Stop (Spice Girls song)

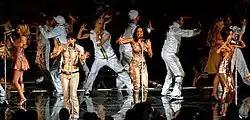
The Spice Girls performing "Stop" in Toronto during The Return of the Spice Girls Tour, dressed in bronze- and copper-coloured outfits by Roberto Cavalli, February 2008

The song was performed several times on television, in both the UK and the US, including "An Audience with...", "Top of the Pops", "The Tonight Show with Jay Leno", and the "Late Show with David Letterman". For their "Stop" performance at the 1998 Brit Awards, the group adopted a Supremes-like look, and appeared on the stage in a 1960-style car. The group performed "Stop" without Halliwell at the annually hosted Pavarotti and Friends charity concert in Modena, Italy, in June 1998.